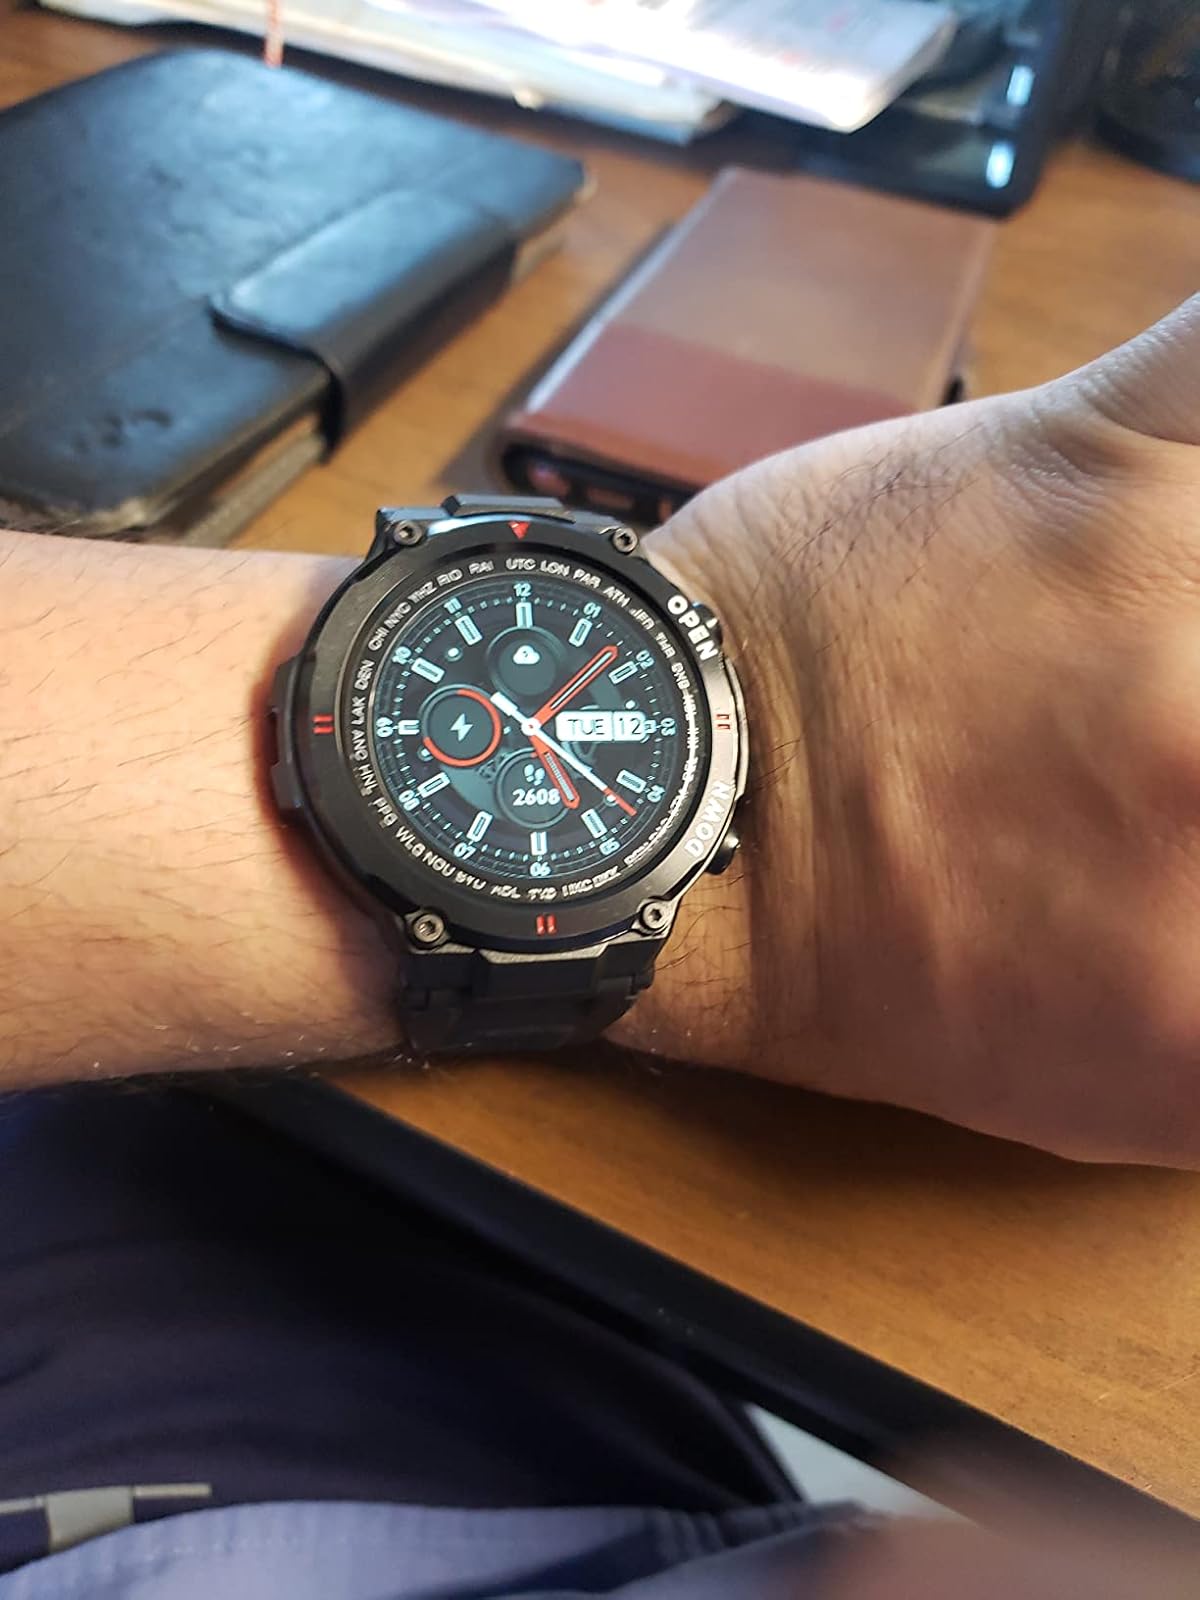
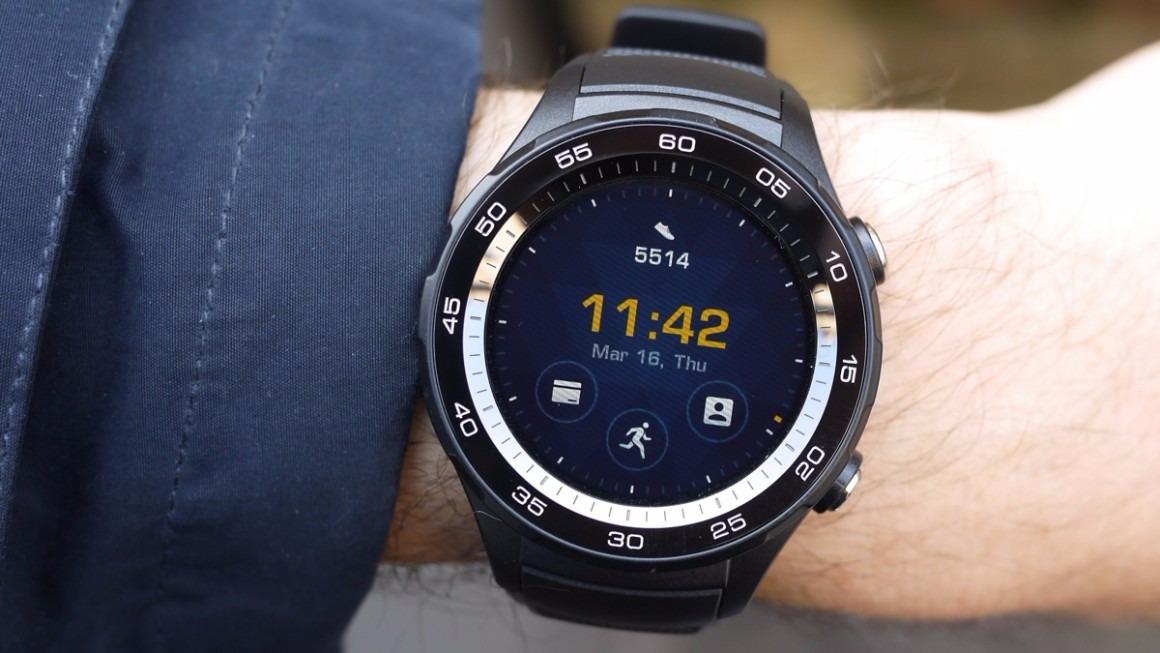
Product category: smartwatch
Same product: no